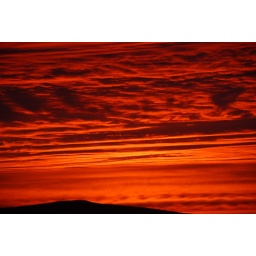
The sky exploded on a mostly cloudly day at sunset. The hill is Blue Mounds in SW Wisconsin.